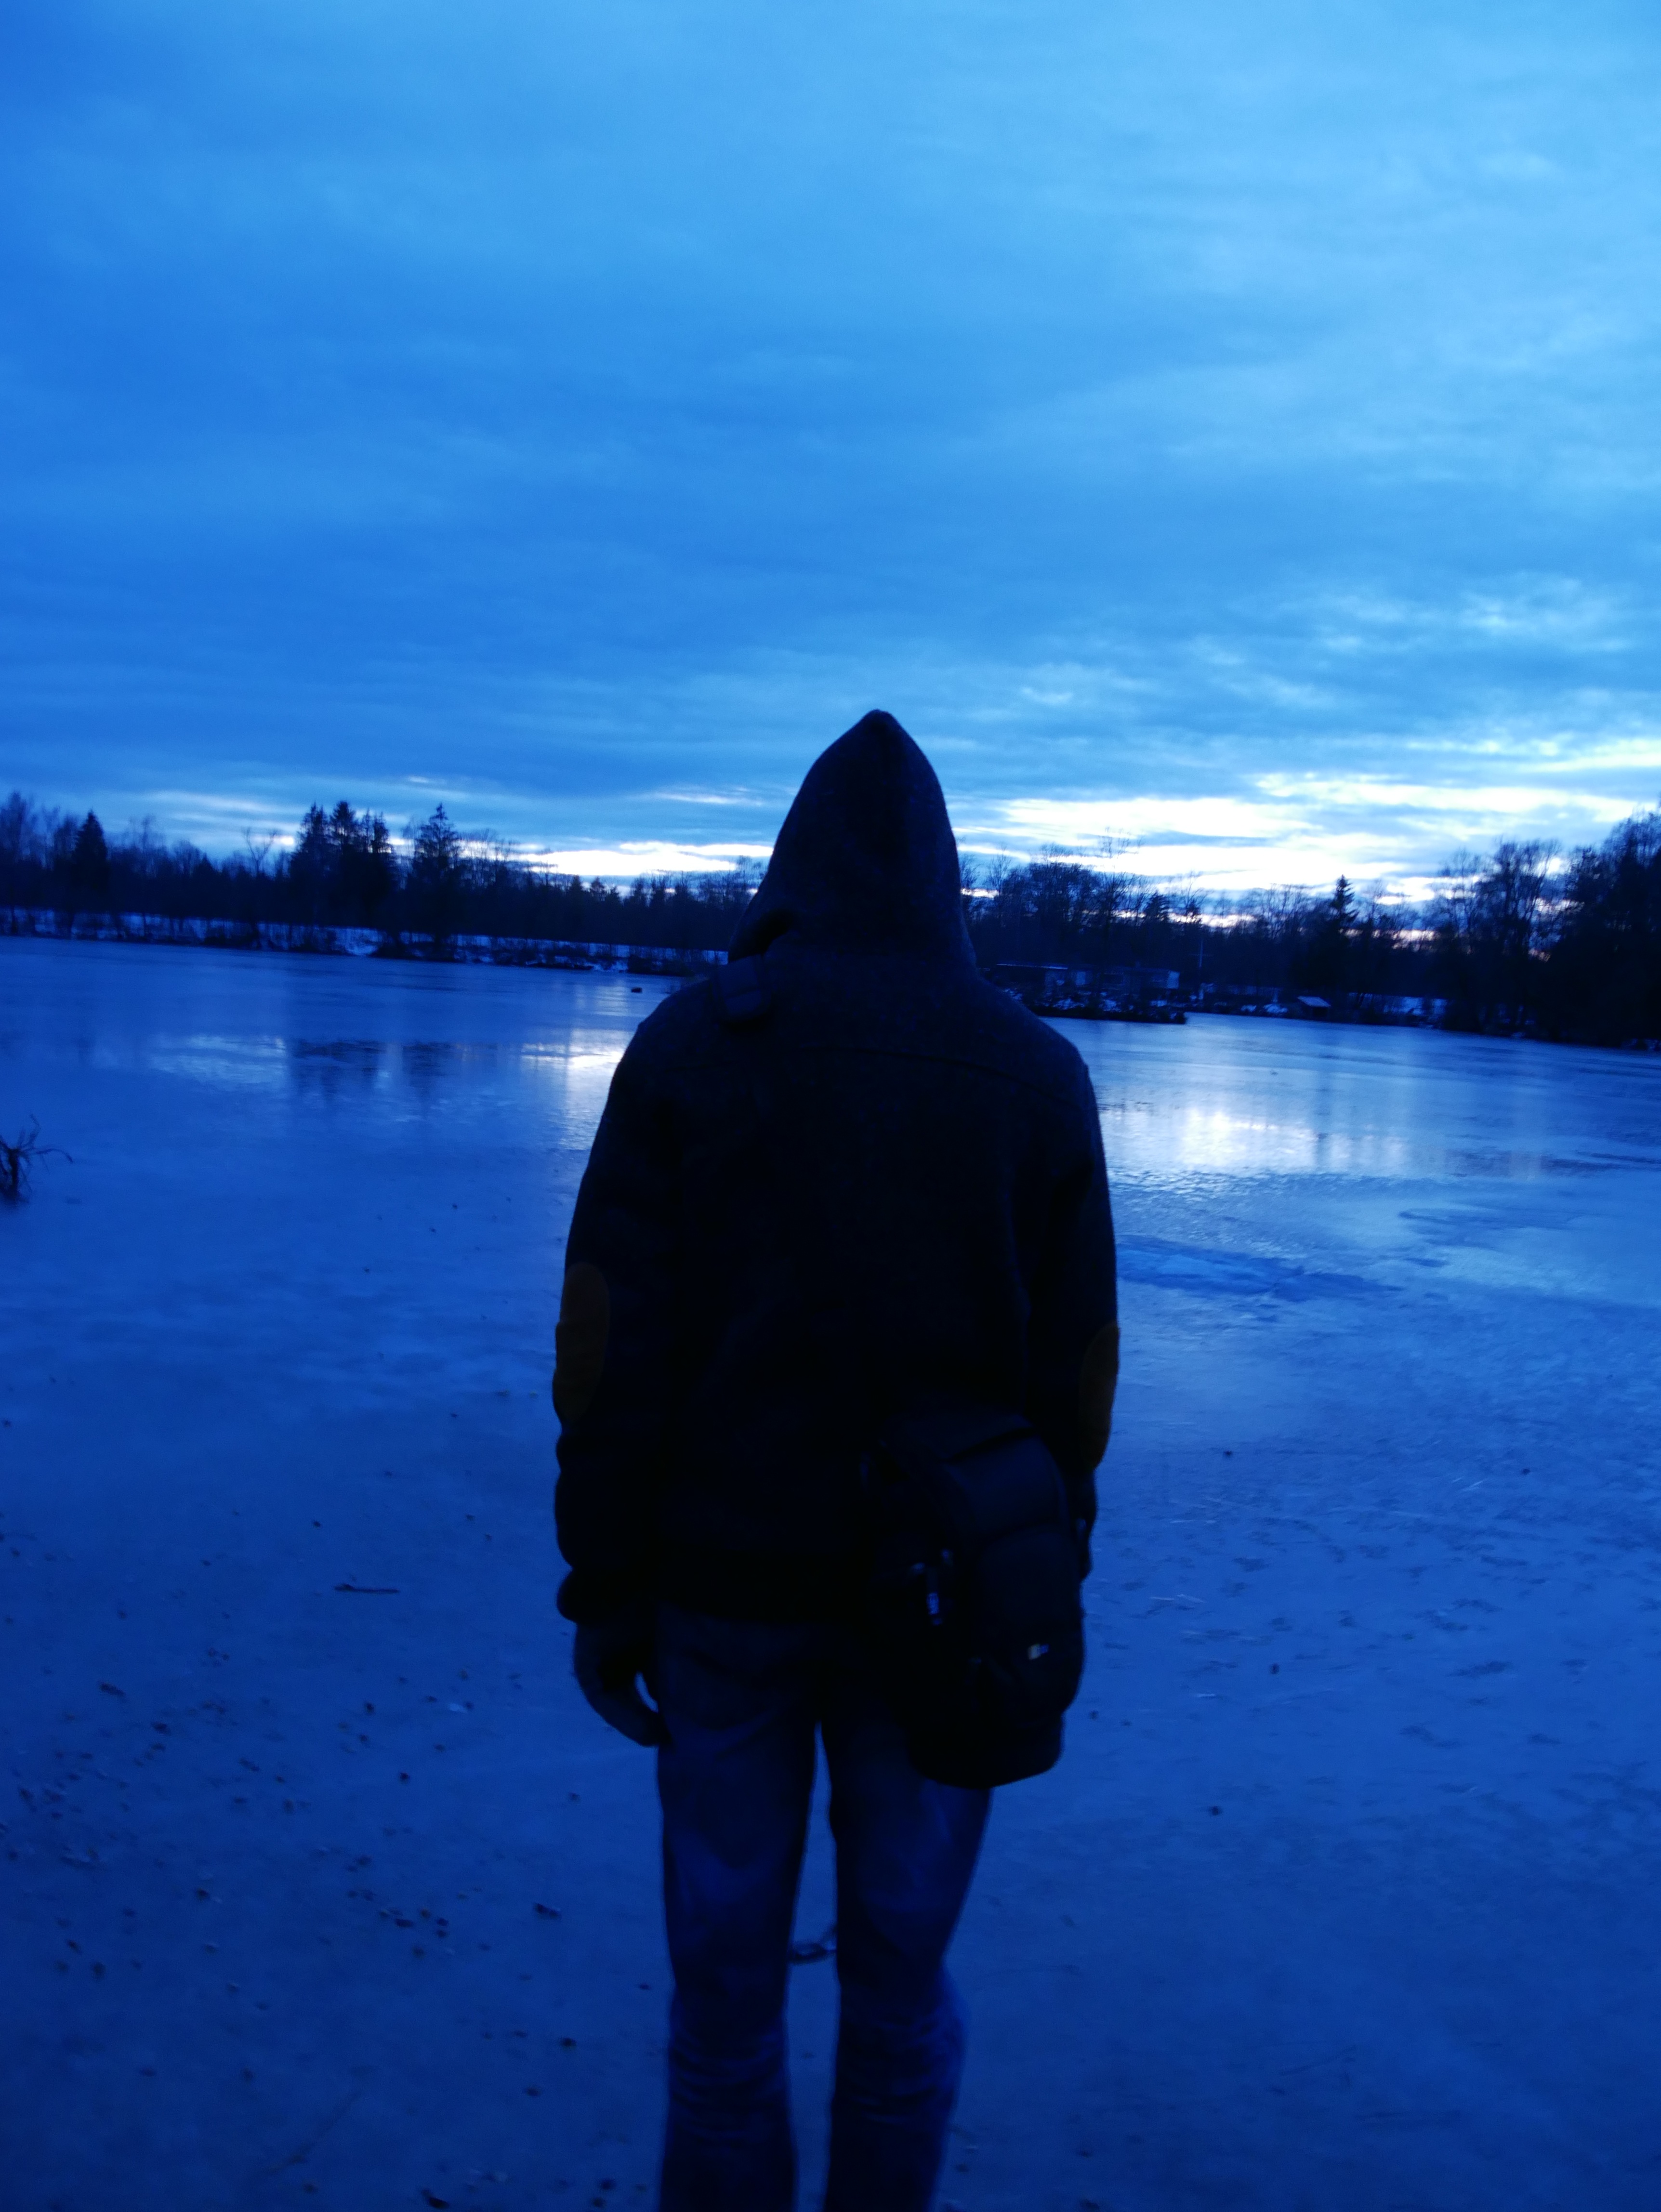
beach, sea, coast, water, ocean, horizon, cloud, sky, sunset, sunlight, morning, wave, lake, dawn, dusk, ice, evening, reflection, bay, blue, body of water